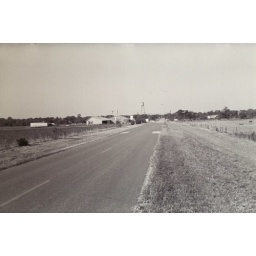
Notice the old water tower was still up in downtown Florence.